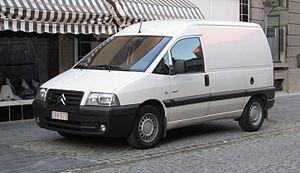
Citroën Jumpy a St Trond
Le Peugeot Expert et le Citroën Jumpy sont produits, comme leur jumeau italien Fiat Scudo, à l'usine SEVEL nord à partir de 1995. Le Jumpy a été couronné International Van of the Year 1995 par la presse européenne. Comme leur jumeau Scudo, ils ont été restylés en 2004.